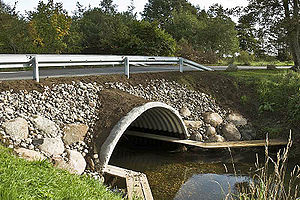
Faunapassage
Mindre faunapassage for padder, ræve, harer og andre smådyr.
Mindre faunapassage for padder, ræve, harer og andre smådyr.
En faunapassage er en kunstigt skabt spredningskorridor. Den skal give dyrene passage forbi de forhindringer, der opstår, når mennesker udnytter landskabet.